Riau Archipelago

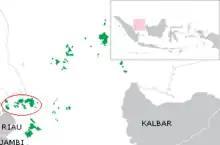
Red circle around the Riau archipelago, within Riau Islands Province (green)

The Riau Archipelago is a "geographic" term (as opposed to administrative region) for the core group of islands within the Riau Islands Province in Indonesia, and located south of Singapore and east of Riau on Sumatra. Before the province of Riau Islands was formed, there was no ambiguity in term; however, in Indonesian language, both the archipelago and administrative province are referred to simply as "Kepulauan Riau". The province may have the word "Provinsi" preceding it for clarity. Additionally, the term BBK for "Batam Bintan Karimun" may refer to the archipelago.